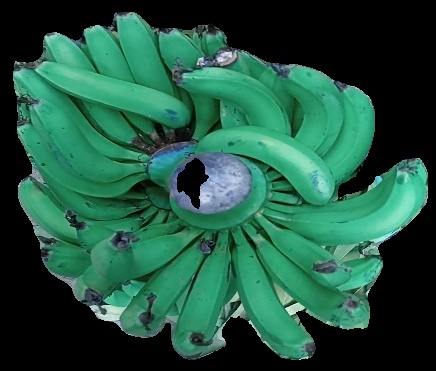
Variety: pachbale
Grade: grade3